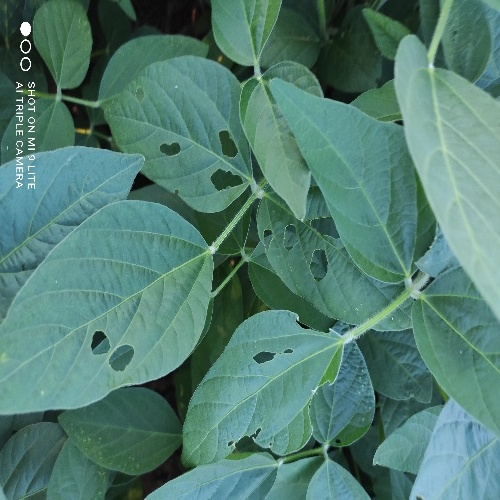
Label: Caterpillar